Sala Chaloem Thai

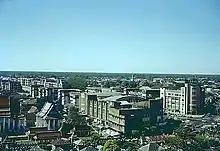
Sala Chaloem Thai in 1956

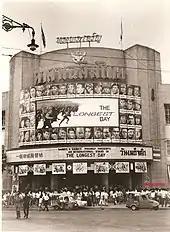
Sala Chaloem Thai while showing "The Longest Day" (1962)

Sala Chaloem Thai, abbreviated as Chaloem Thai, was a movie theatre in Bangkok, located at the corner of Ratchadamnoen Avenue and Mahachai Road near the Fort Mahakan, opposite what is now the Queen Sirikit Gallery.